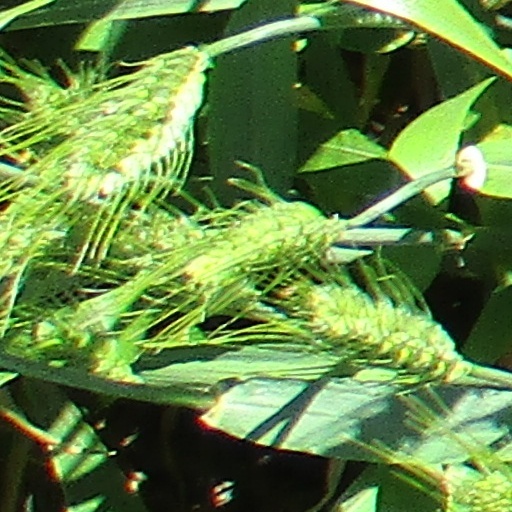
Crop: wheat